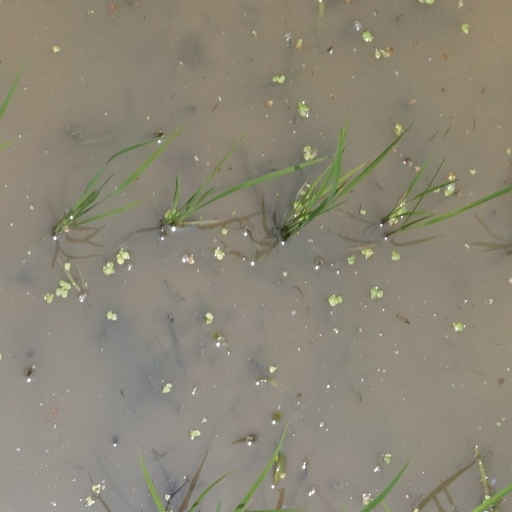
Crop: rice